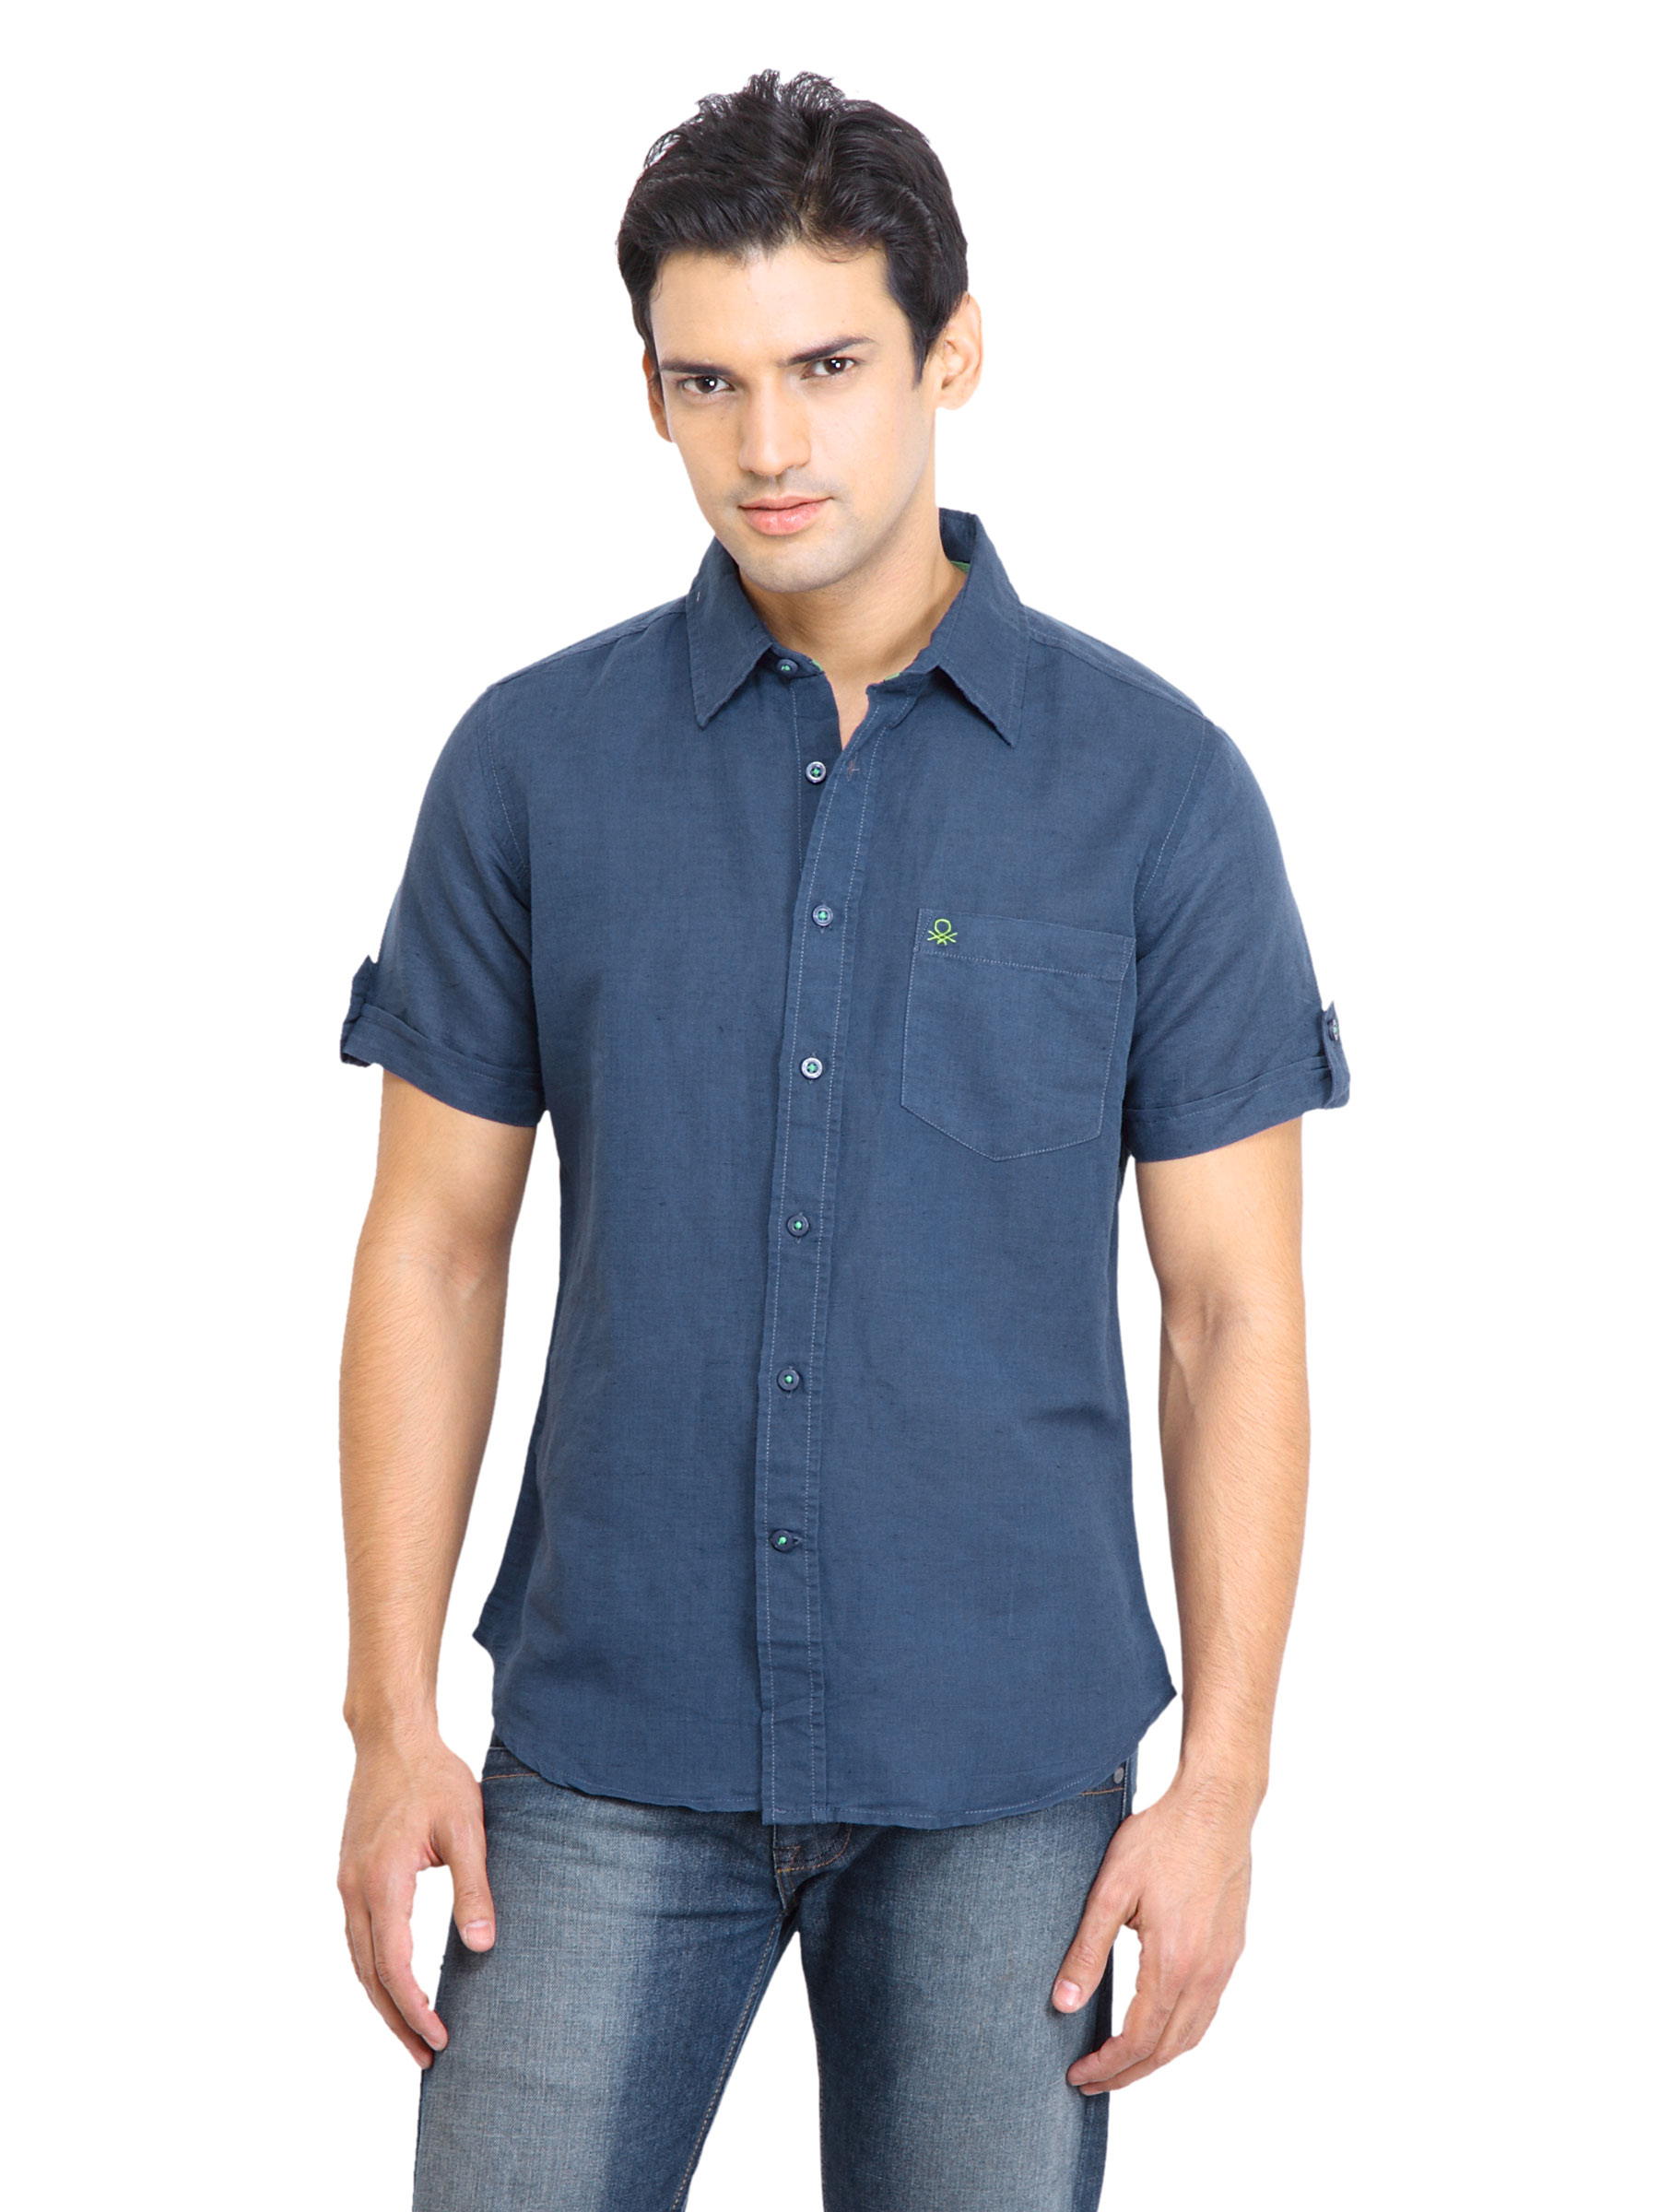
United Colors of Benetton Men Summer Blue Shirts
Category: Apparel / Topwear / Shirts
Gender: Men
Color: Blue
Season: Fall 2011
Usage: Casual